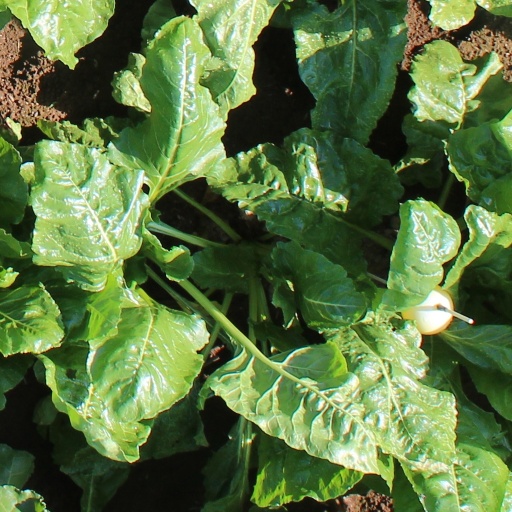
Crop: sugar beet